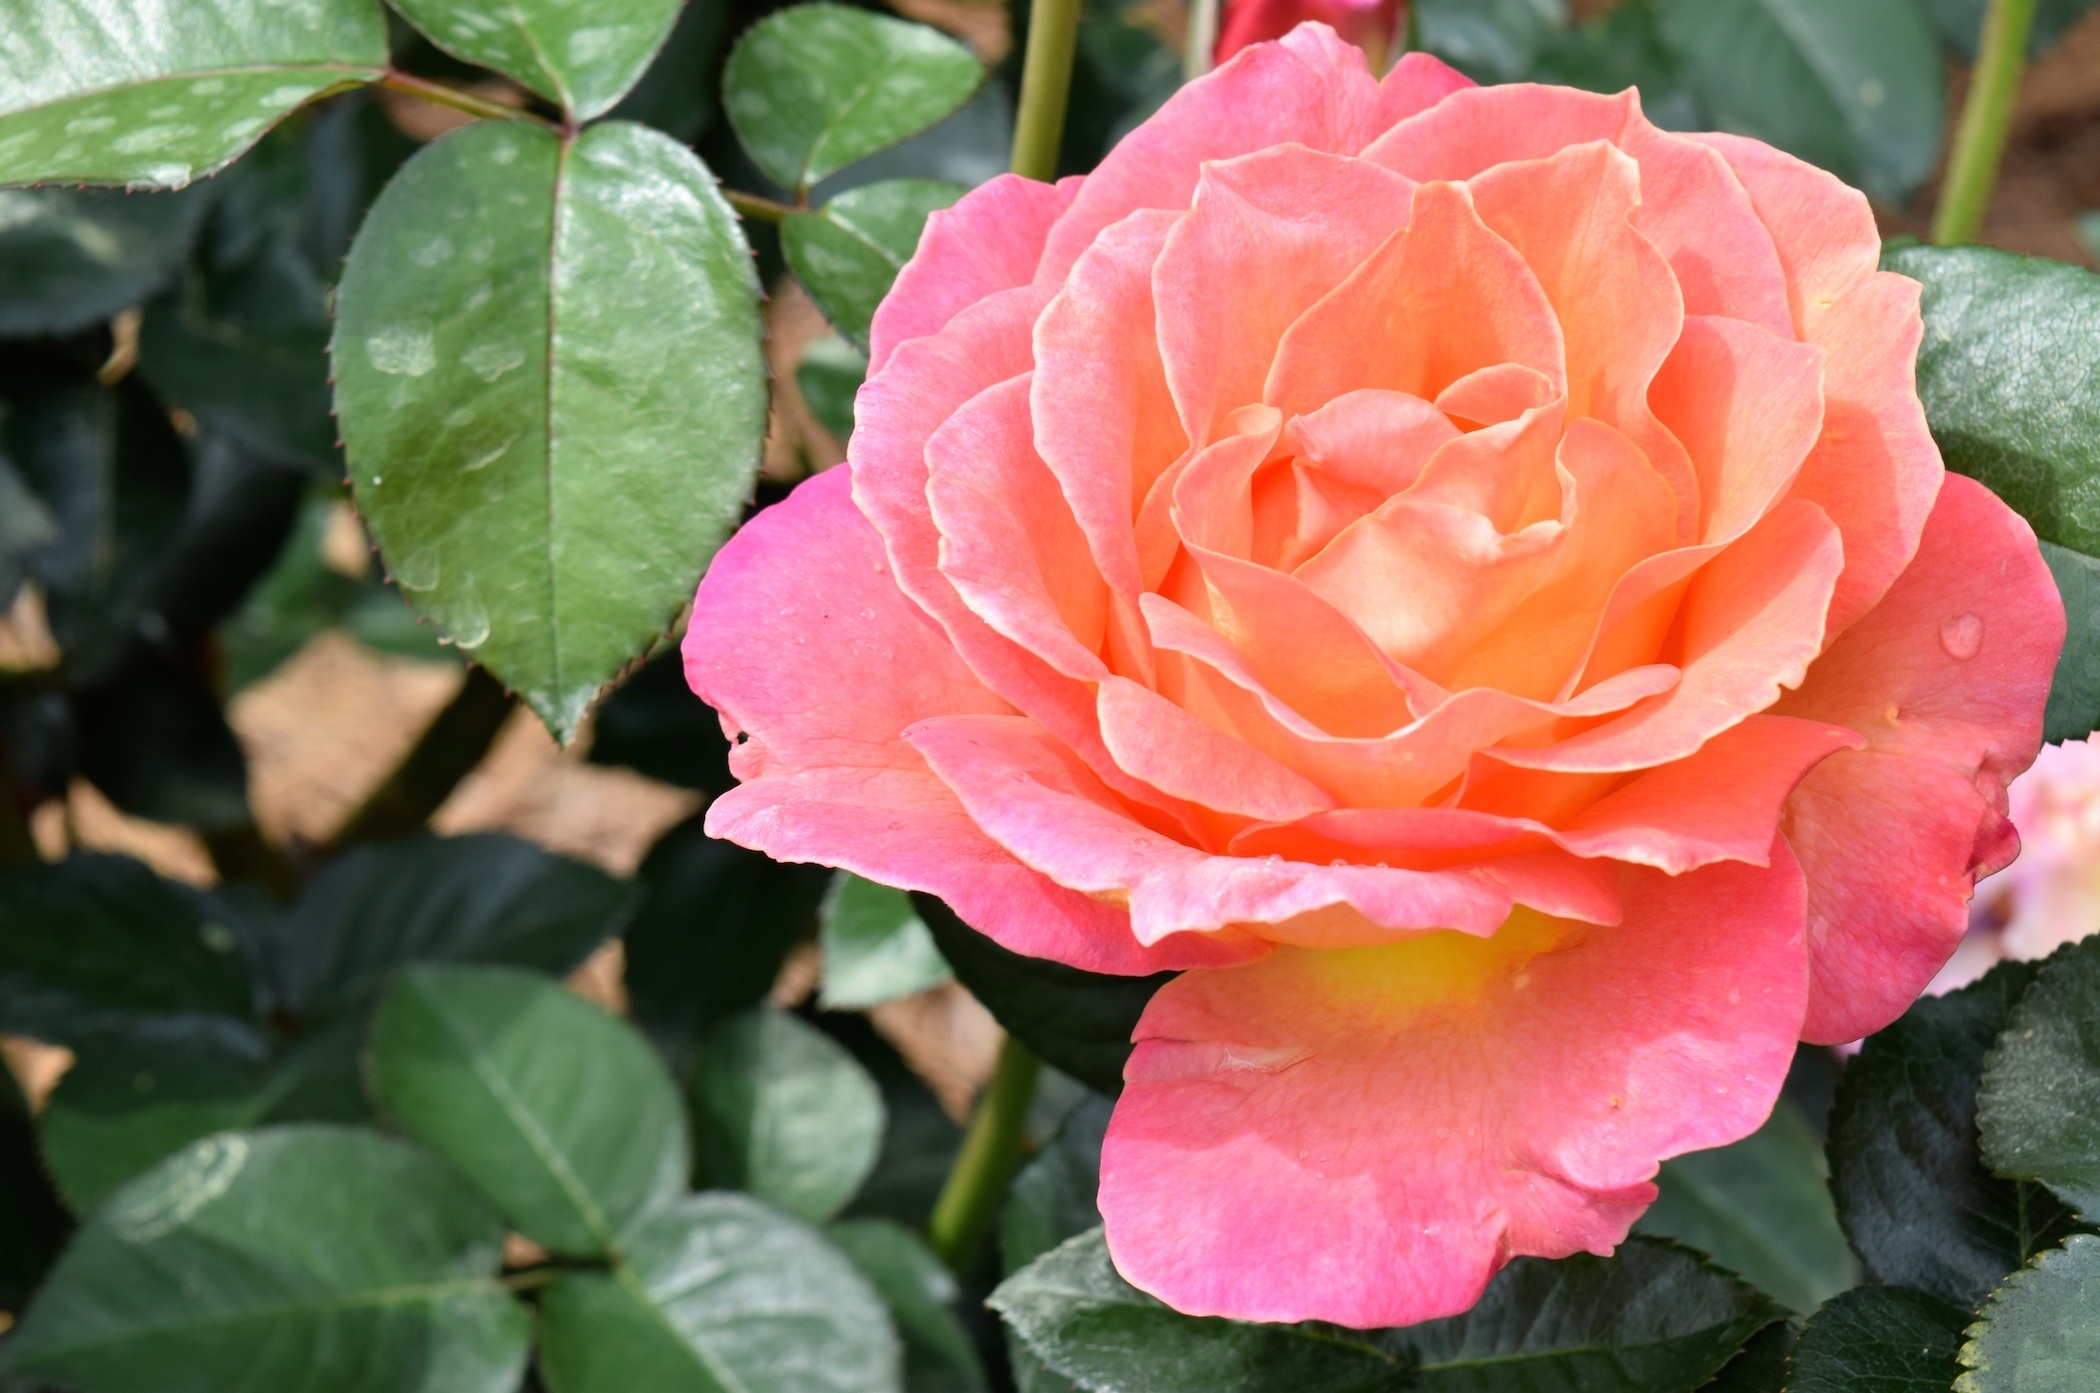
nature, plant, flower, petal, floral, rose, garden, pink, botanical, shrub, floribunda, flowering plant, garden roses, rose family, annual plant, land plant, rosa centifolia, camellia sasanqua, japanese camellia